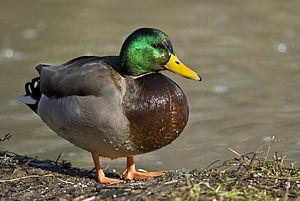
Canard colvert mâle Русский: Кряква самец
Le genre Anas compte une soixantaine d'espèces d'oiseaux aquatiques appelés canards et sarcelles. Ce genre est probablement paraphylétique. Ces espèces disposent d'une barre de couleur iridescente sur la partie extérieur de leur ailes, cette barre, appelée miroir, est un bon moyen d'identification.